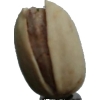
Label: pistachio